Bigg Boss Kannada season 6

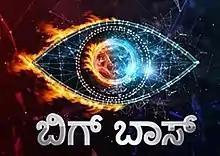
Season 6 eye logo

Relationship between Rakshana and Kishan?.season premiered on 21 October 2018 at 6p.m. Sudeep was the host of the show. The auditions for commoners was launched through the Voot platform in July 2018. This was the first season in Bigg Boss Kannada to feature a transgender contestant. The show was telecasted every day on Colors Super and Colors Kannada HD channels at 8p.m. IST.